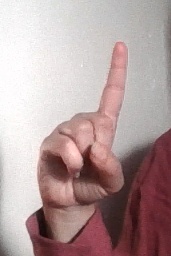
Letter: bb